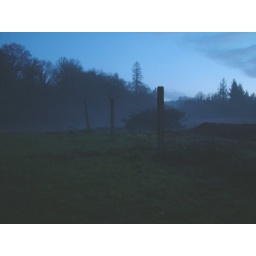
Three posts in field at dusk. Slight mist, trees in background.